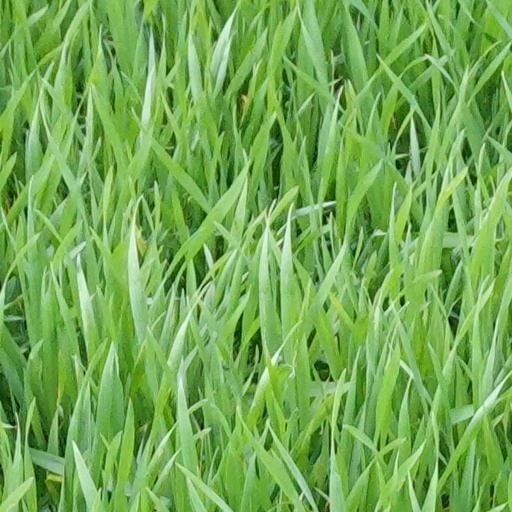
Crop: wheat